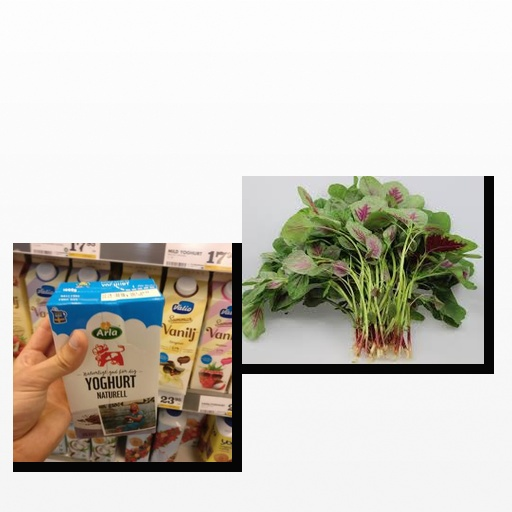
Food items: yoghurt, amaranth